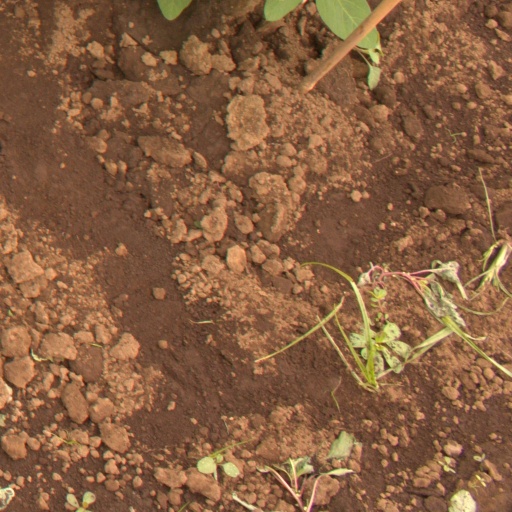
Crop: soybean